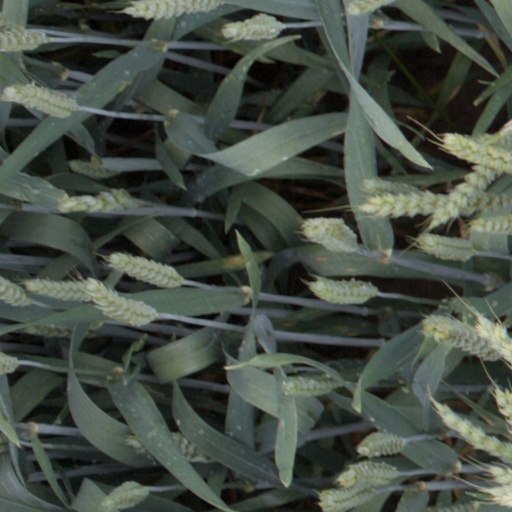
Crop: wheat